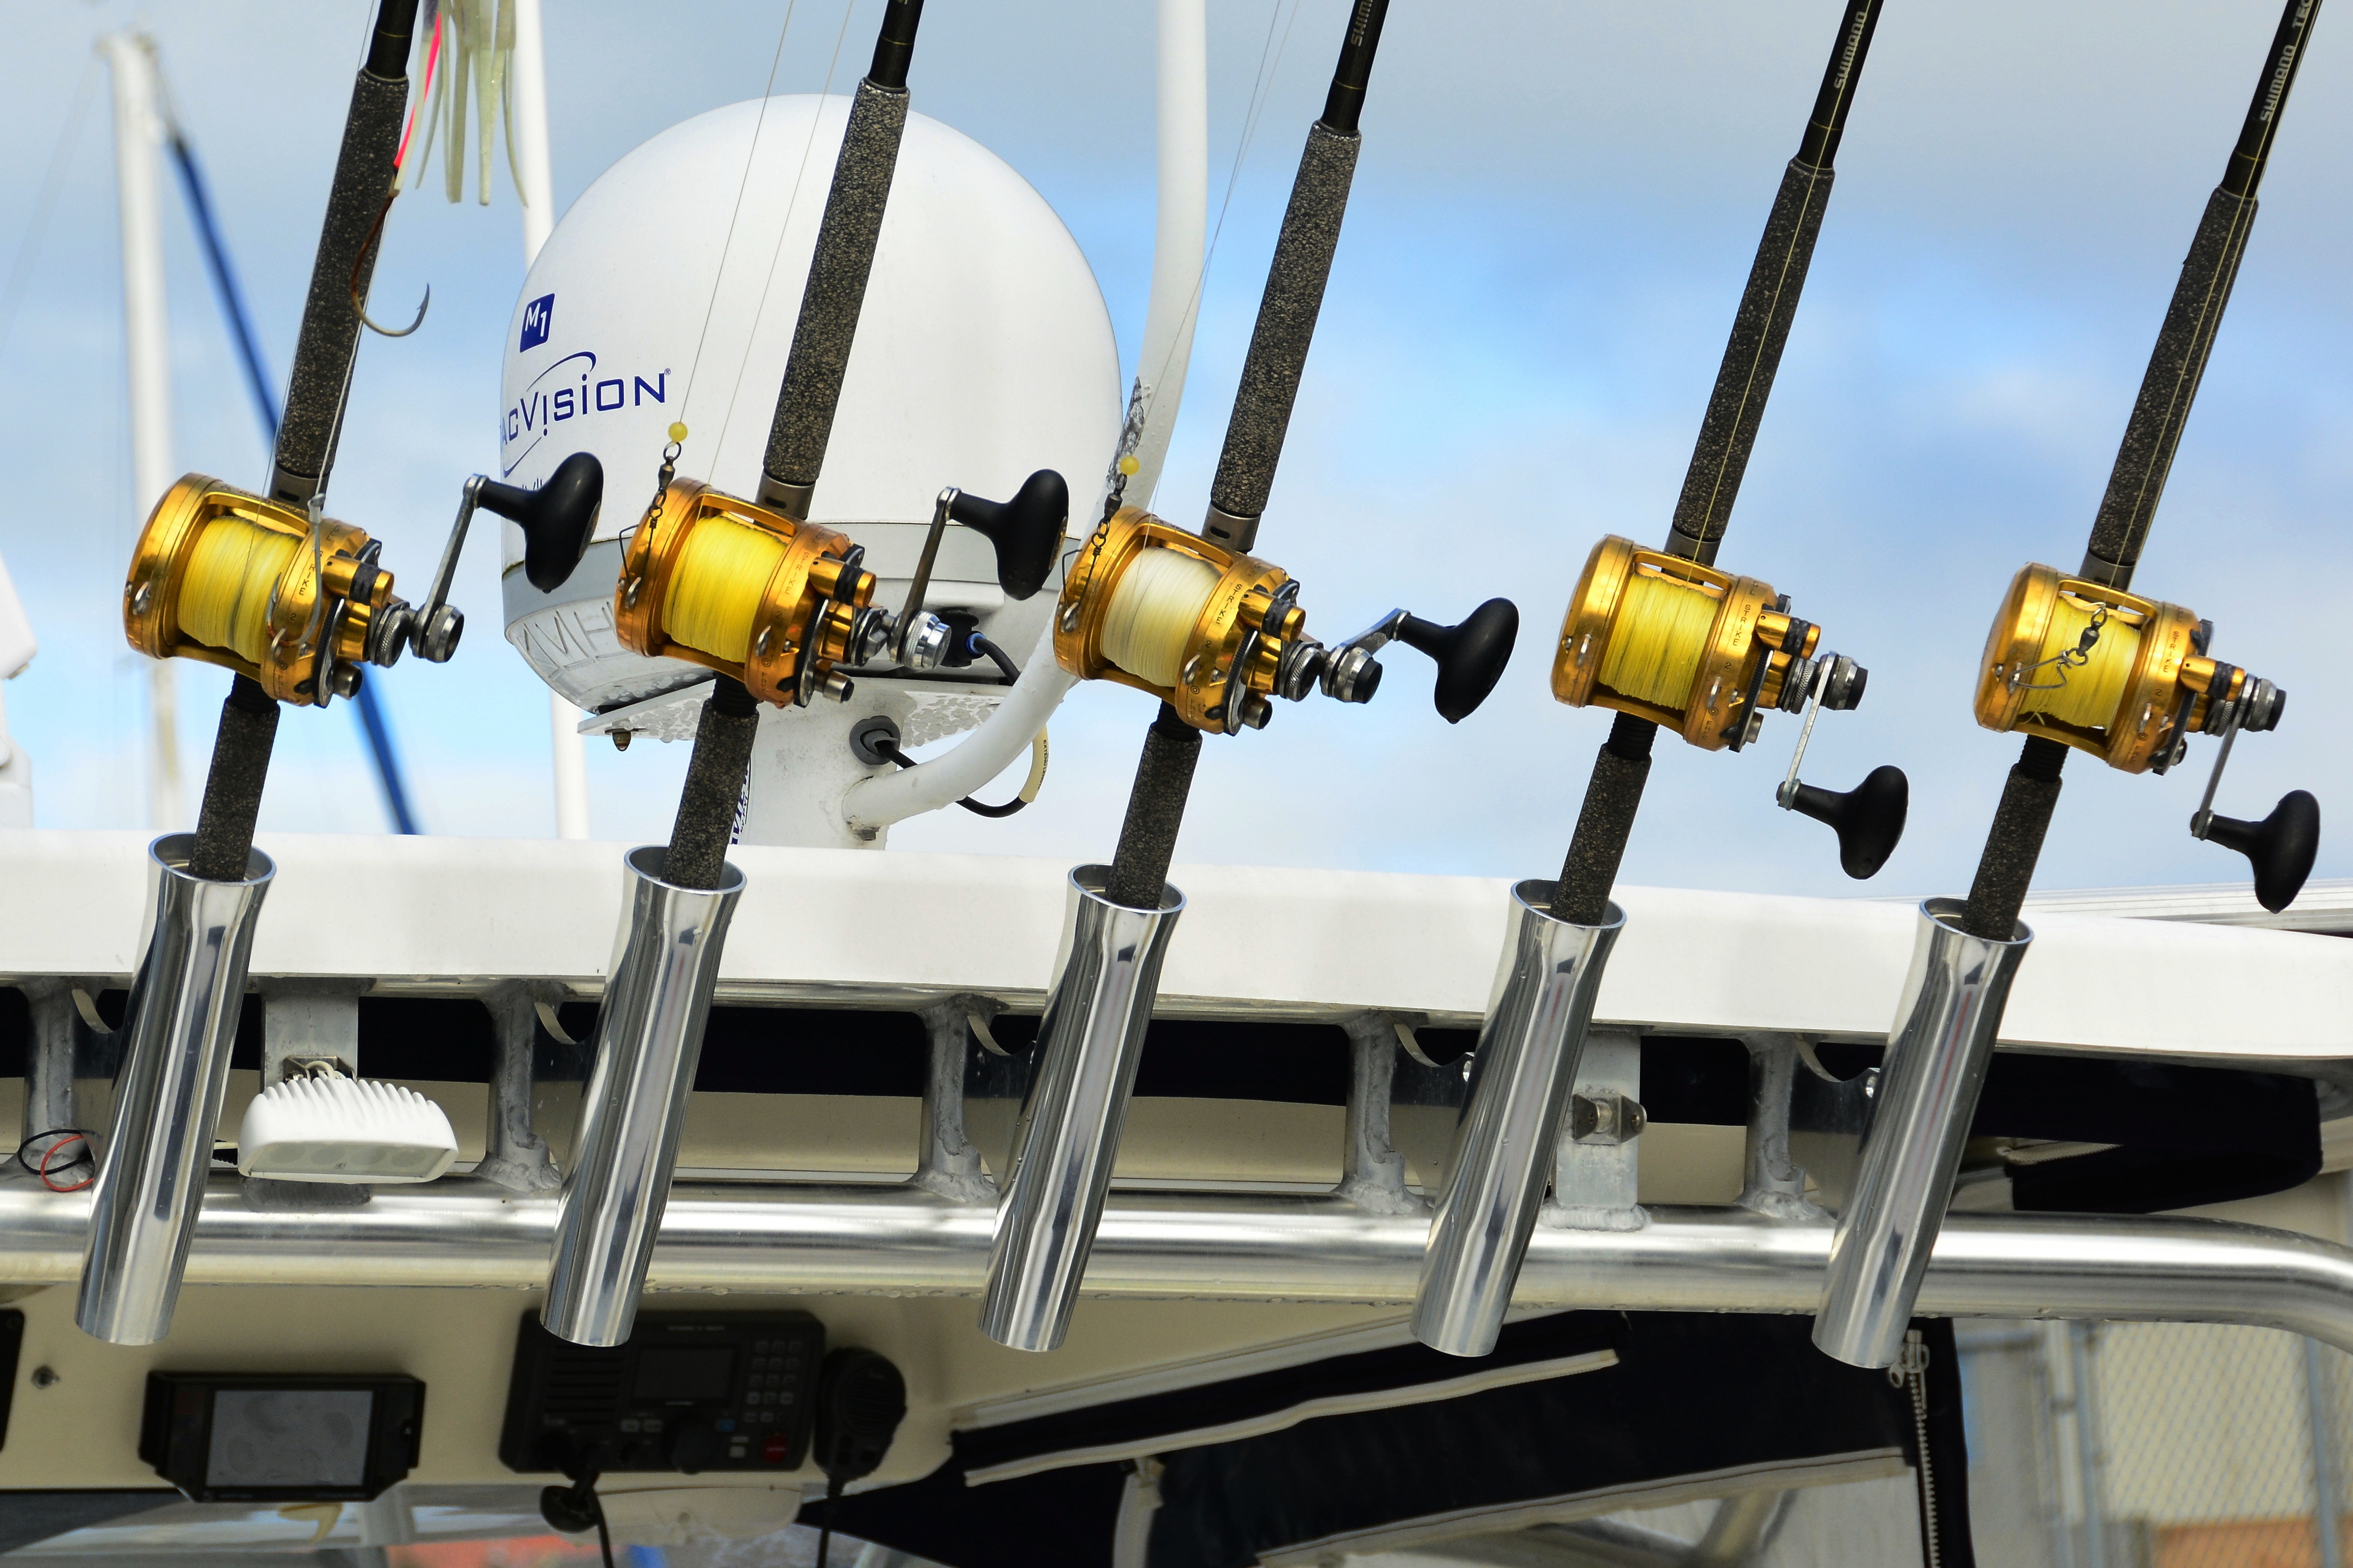
vehicle, gear, fishing, aviation, mast, spinning, machine, fishing rod, product, rod, angler, reels, aircraft engine, helicopter rotor